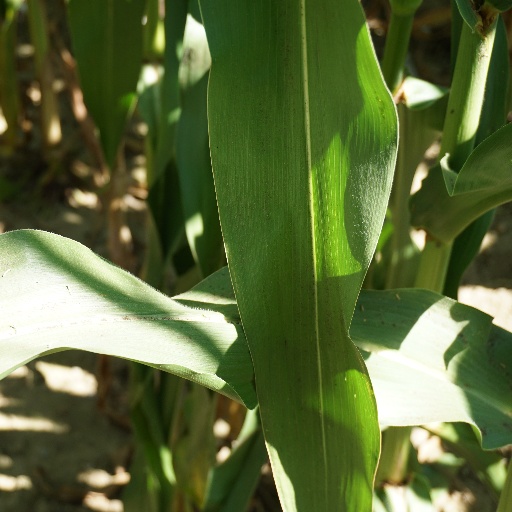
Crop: maize; corn